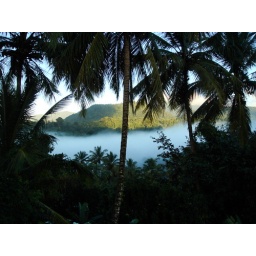
clouds in the mountain from our veranda